Stained glass in Chile

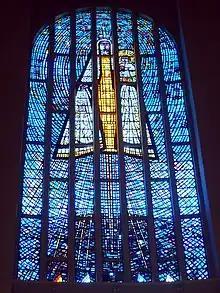
The principal window of the Temple of Maipú, depicting the Virgin Mary and Christ Child, by Adolfo Winternitz

Stained glass was first imported to Latin America during the 17th-18th century by Portuguese and Spanish settlers. For some countries, however, stained glass was imported much later.